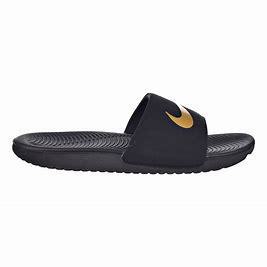
Brand: Nike
Model: Kawa